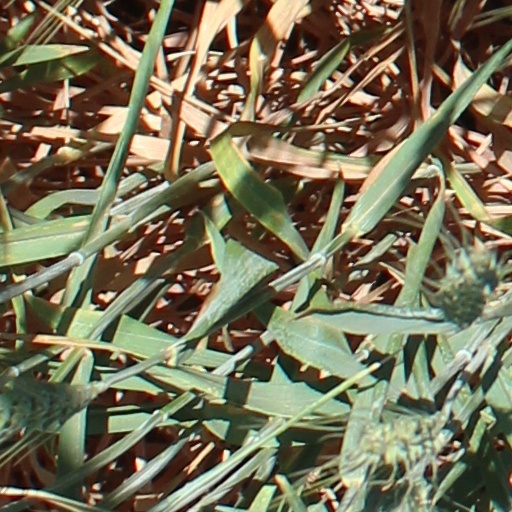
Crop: wheat